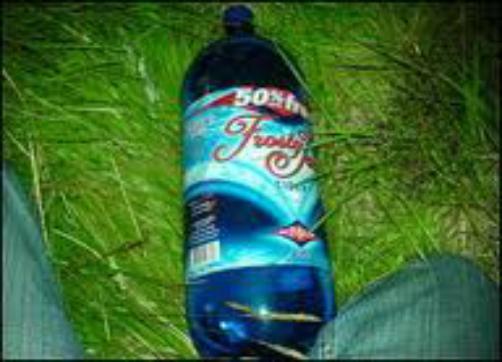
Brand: Frosty Jack Cider
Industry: Food